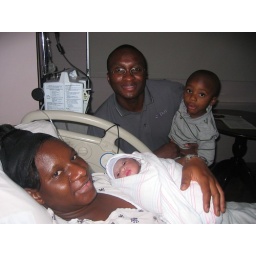
Let the girl have some company! The boys have been around for some time.